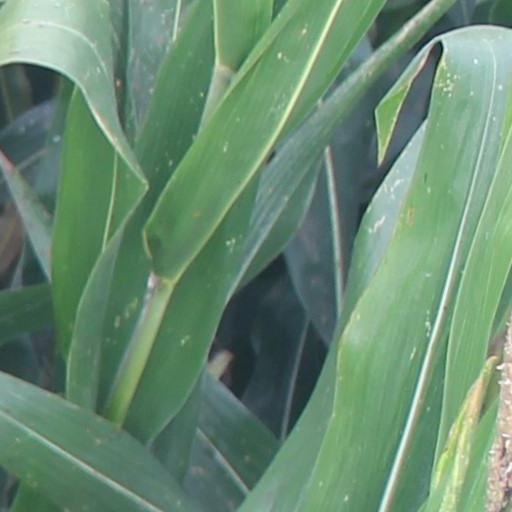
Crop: maize; corn